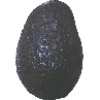
Label: avocado